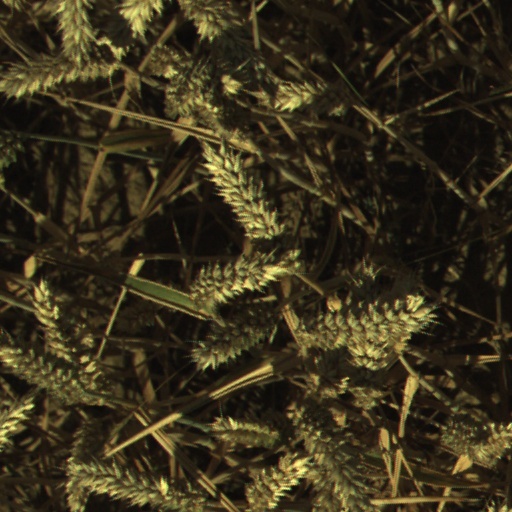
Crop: wheat